Joni Mitchell blackface controversy

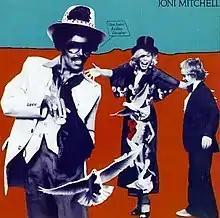
Original album cover for "Don Juan's Reckless Daughter" (1977). This album cover was used until 2024, when it was replaced by a new album cover featuring different artwork.

Canadian singer-songwriter Joni Mitchell has been the subject of controversy for her use of blackface since the mid-1970s.